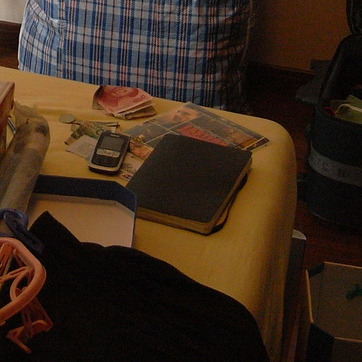
Material: paper